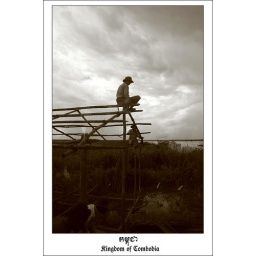
Now is rainy season, people move with water and build a new simple house by the river.